Question: Please indicate a possible affordance area of the banana that can be used for holding
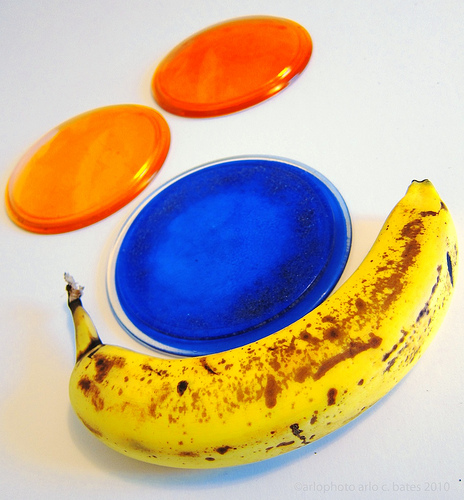
Answer: [64.5, 176.5, 458.5, 463.5]